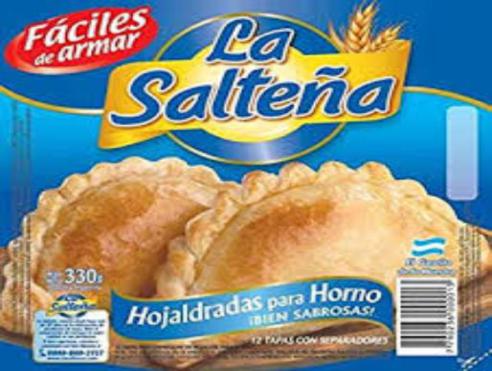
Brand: la saltena
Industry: Food